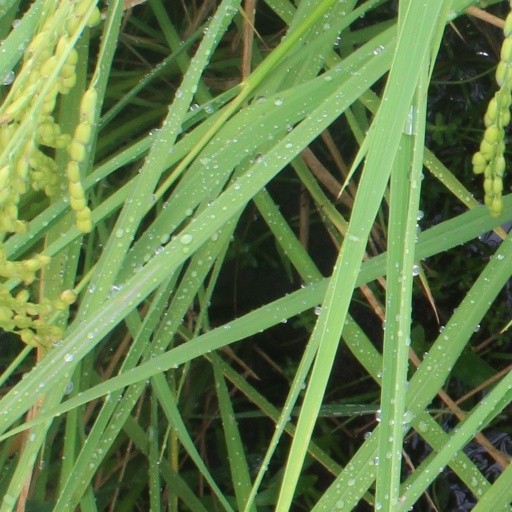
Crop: rice